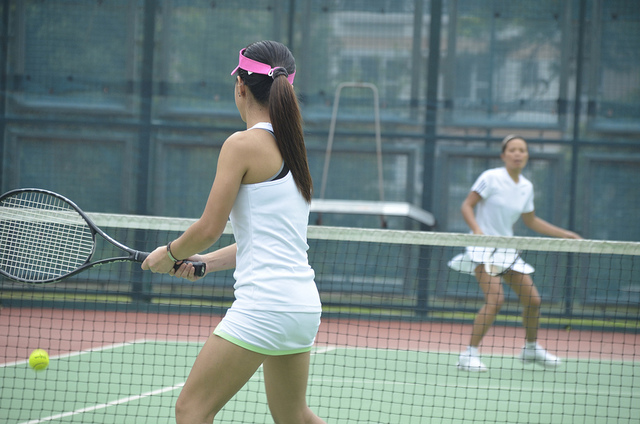
hai người phụ nữ áo trắng đang thi đấu tennis trên sân